Shantisagar

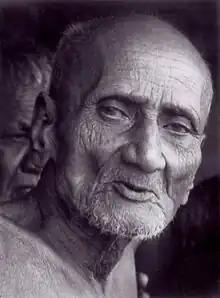
"Acharya" Shantisagar ji maharaj

Acharya Shri Shantisagar Ji (1872–1955) was an Indian Acharya of the Digambara monk faith. He was the first Acharya (preceptor) and a leader of his digamber sect in the 20th century. Shanti Sagar ji revived the teaching and practice of traditional Digambara practices in North India. He was lustrated as a kshullaka into the Sangha (holy order) by Devappa (Devakirti) Swami Ji. He took his ailaka deeksha (religious vows) before an image of the Tirthankara Neminatha. In about 1920, Shantisagar Ji became a Digambara muni (sadhu). In 1922, at Yarnal village, Belgaum district, Karnataka, he was given the name "Shanti Sagar Ji".